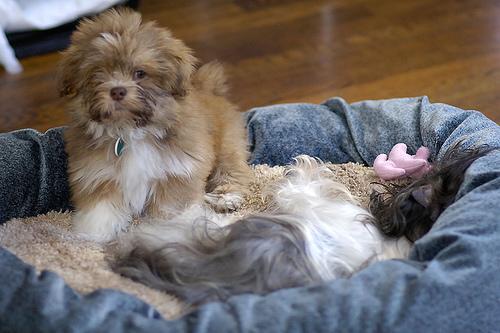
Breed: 215-n000038-Lhasa